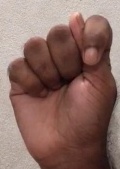
ASL sign: T